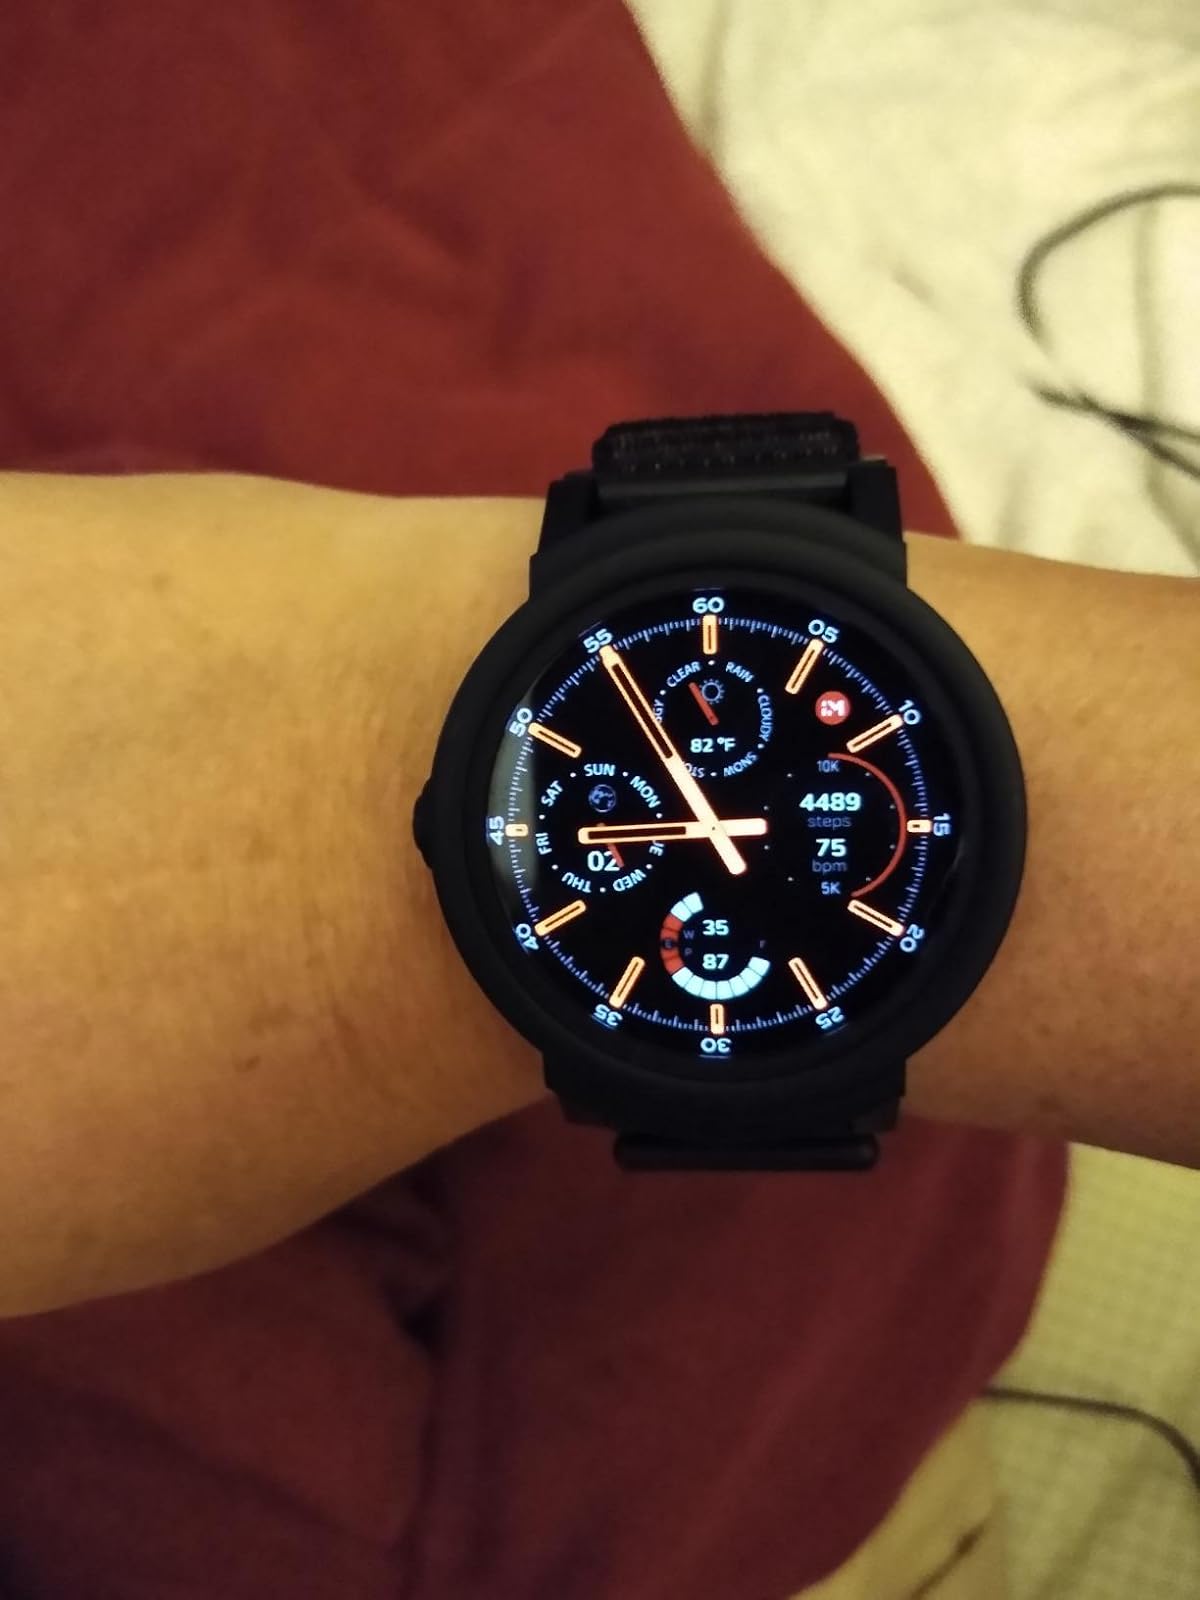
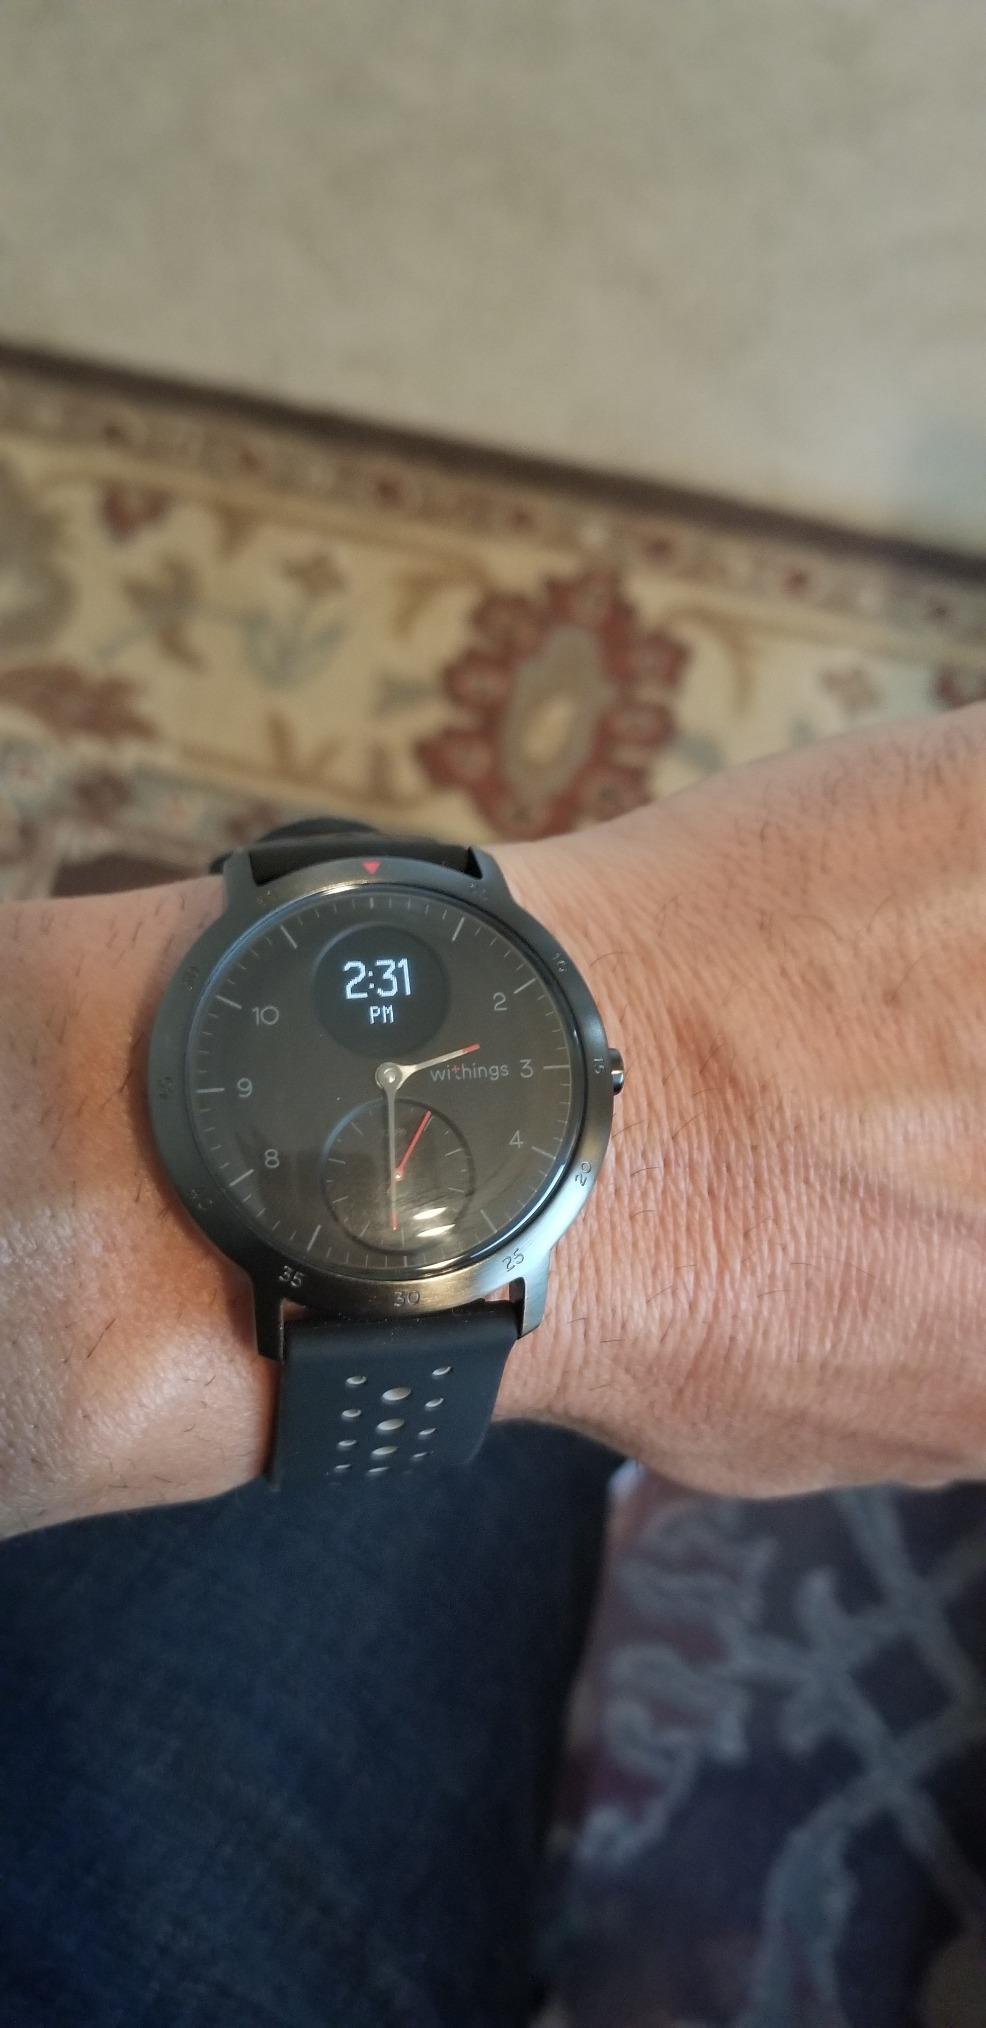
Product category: smartwatch
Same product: no